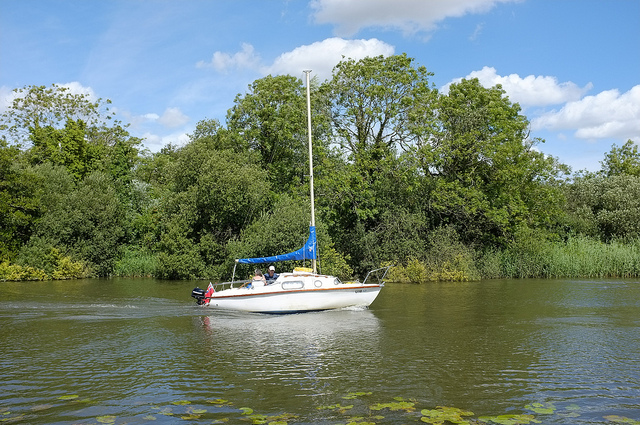
A white boat floats in murky green waters.

A white boat sailing across a body of water.

A sail boat sailing down a river with a man driving it.

a boat that is floating in the water